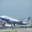
Label: airplane